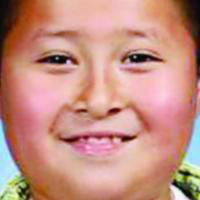
Age group: age 01-10